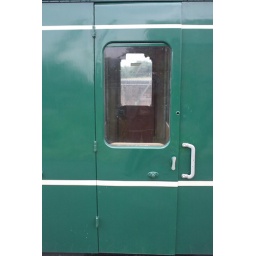
Resplendent in green and yellow, I give you the most beautiful train in the world. East Anglia Railway Museum, Essex